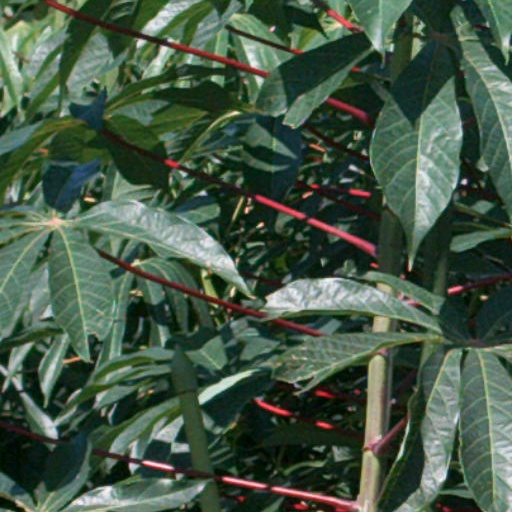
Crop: cassava